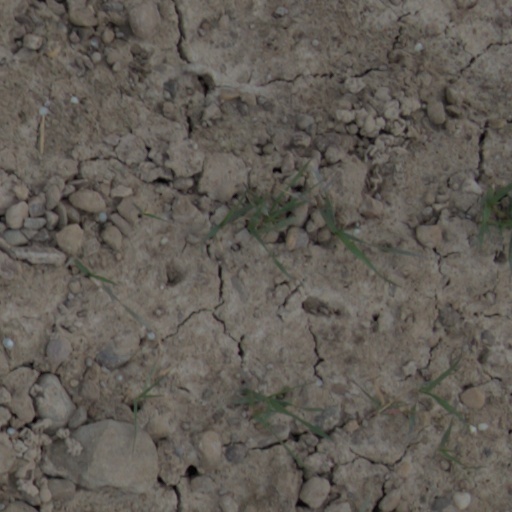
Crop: wheat